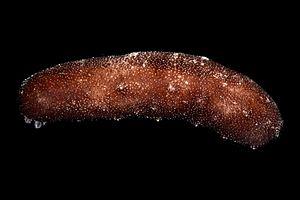
Holothuria est un genre d'holothuries de la famille des Holothuriidae.
Les échinodermes forment un embranchement d'animaux marins benthiques présents à toutes les profondeurs océaniques, et dont les premières traces fossiles remontent au Cambrien.
Holothuria (Microthele) est un sous-genre de concombre de mer de la famille des Holothuriidae. Les espèces de ce groupe sont souvent appelées « holothuries à mamelles » et font l'objet d'une pêche commerciale intense et préoccupante.